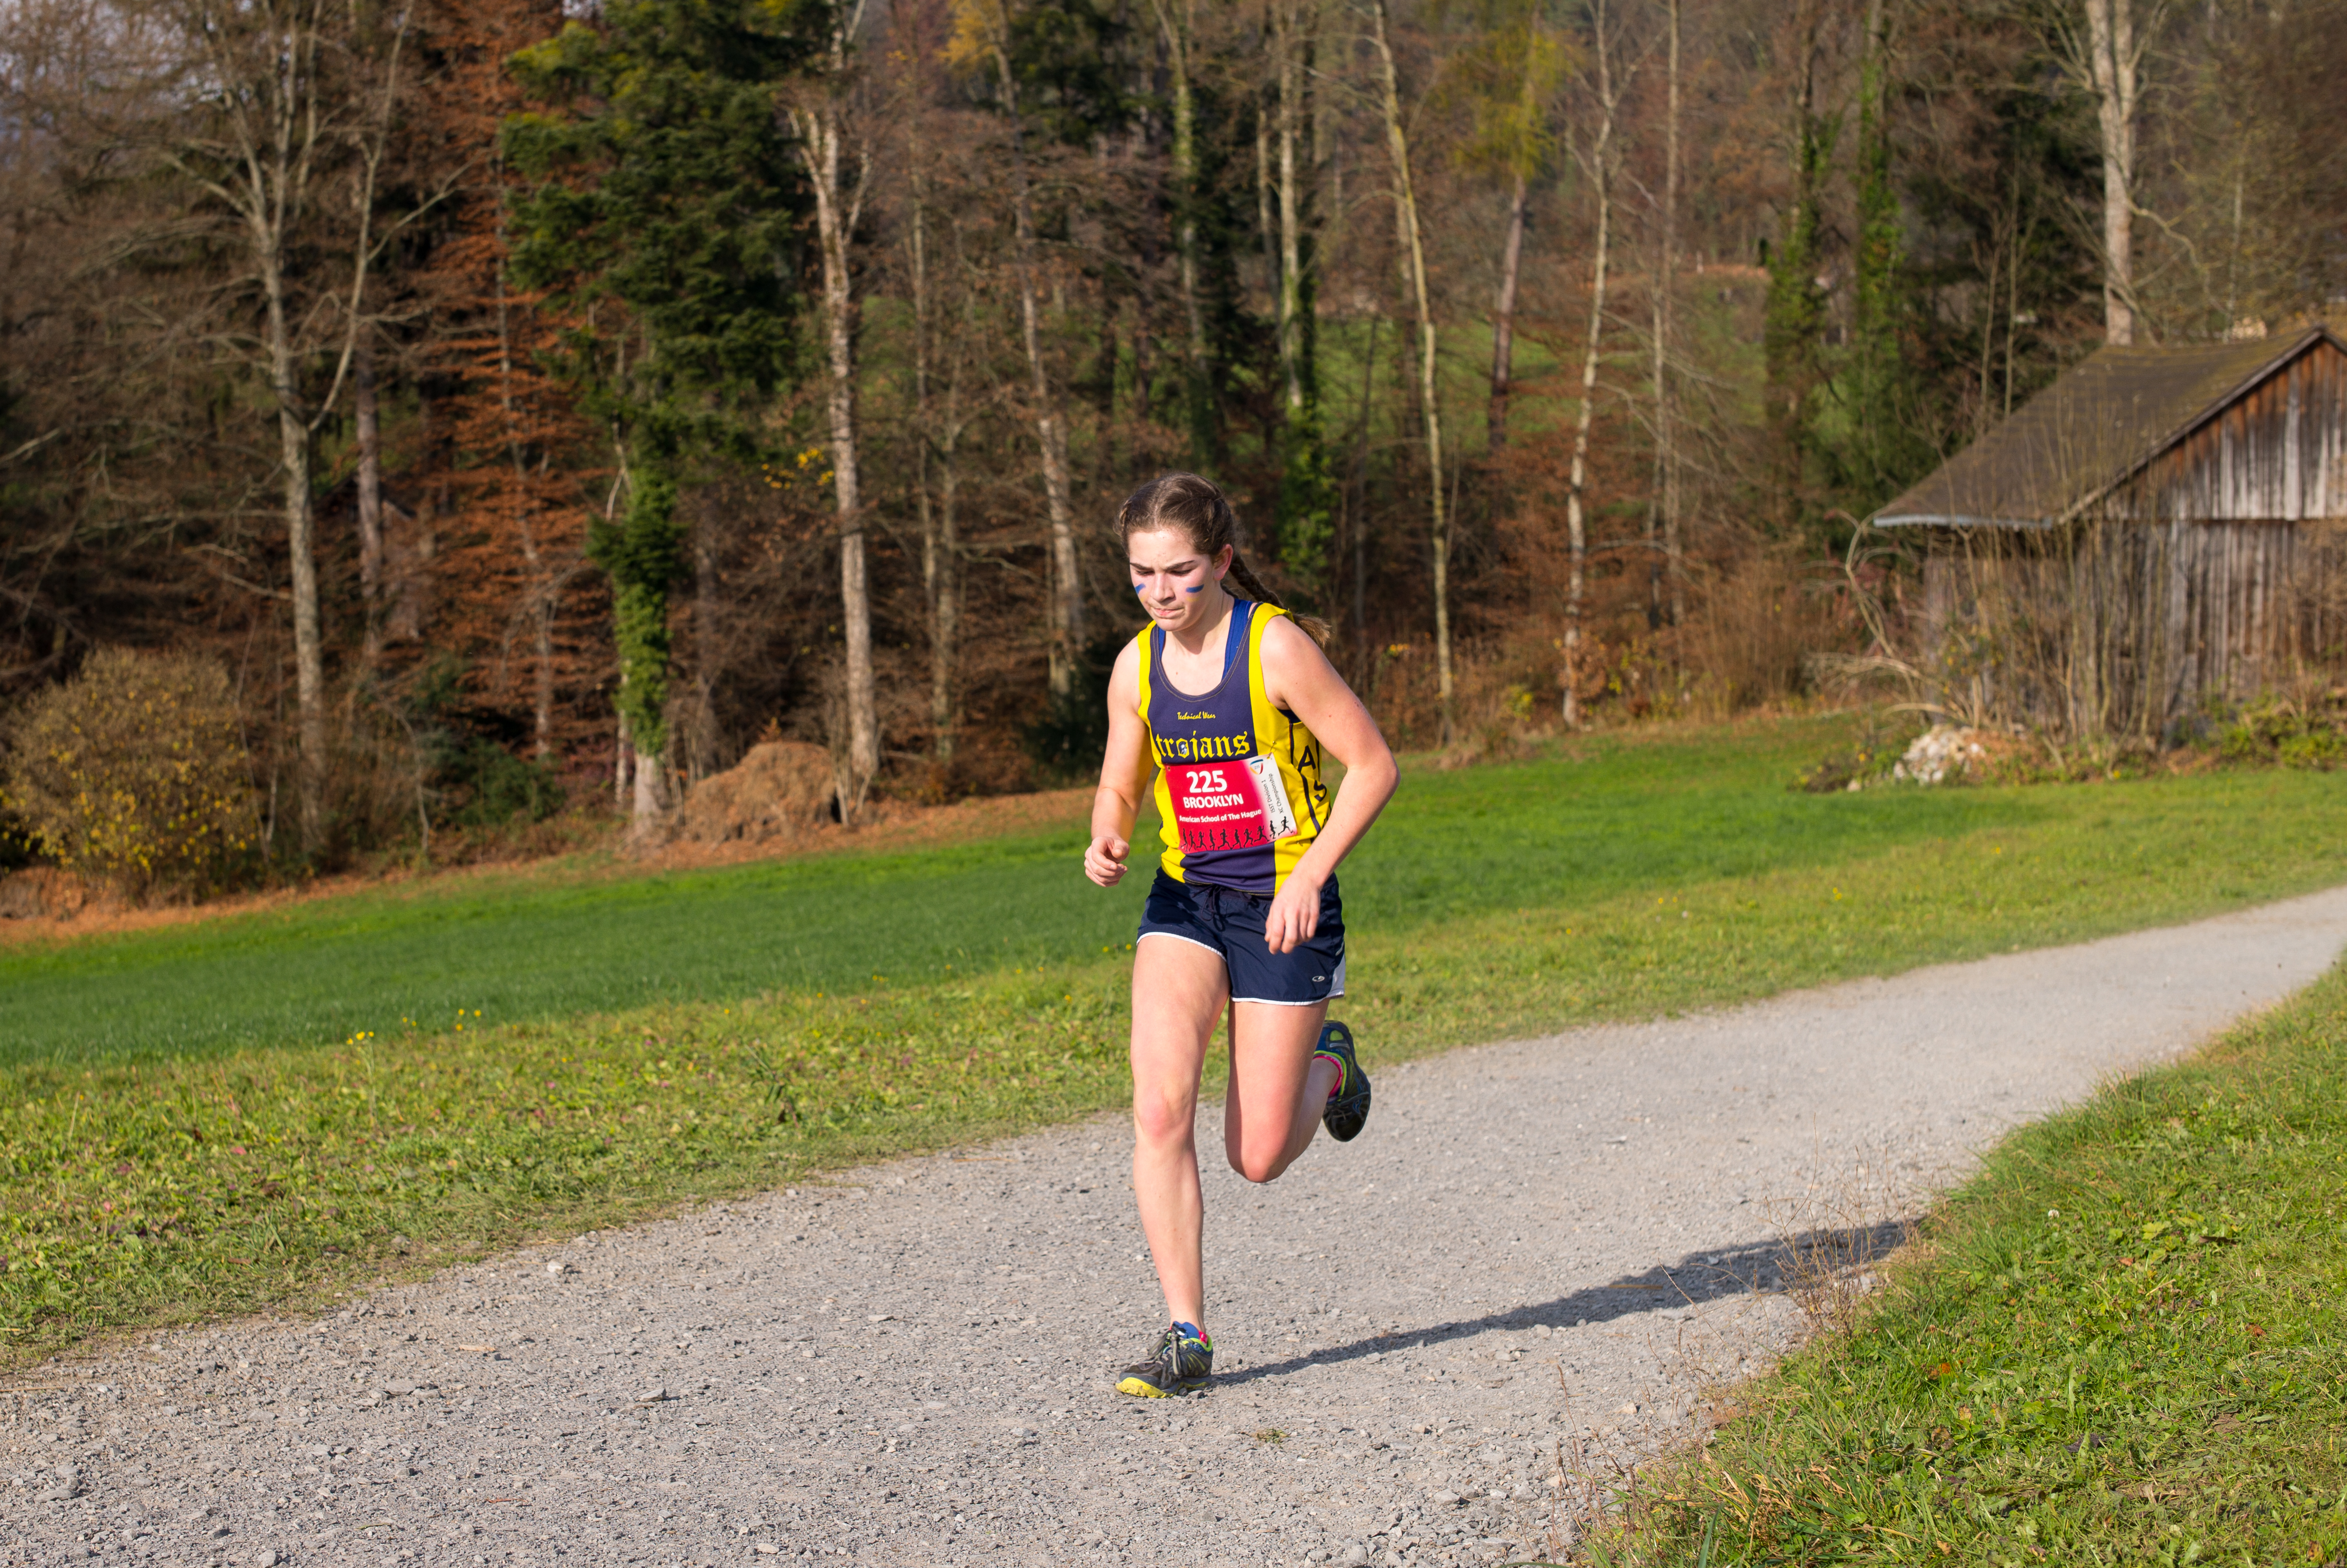
person, trail, running, run, country, recreation, europe, jogging, runner, cross, ash, 2015, race, hague, girls, m, american, team, sports, 50, switzerland, school, zurich, runners, endurance, leica, 240, summilux, varsity, athletics, meet, isst, tournament, xc, physical exercise, outdoor recreation, human action, individual sports, endurance sports, ultramarathon, duathlon